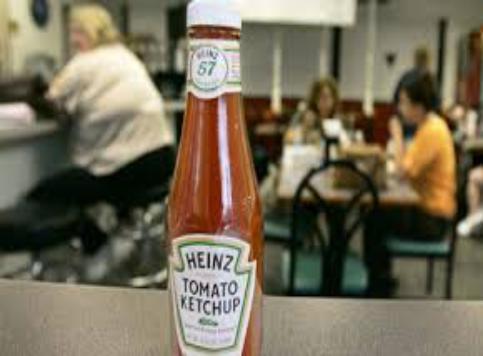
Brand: Heinz Tomato Ketchup
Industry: Food